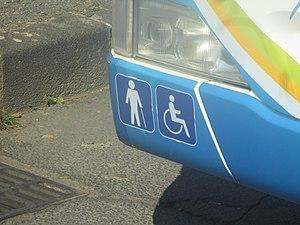
The accessibility symbols on the Mercedes-Benz Citaro C1 Facelift n°898 of Cap’Bus. Français
Cap’Bus est un réseau de transport en commun d’autobus desservant 19 des 20 communes de la communauté d’agglomération Hérault Méditerranée à l’aide d’un réseau de 5 lignes régulières, 4 lignes en TAD et 2 navettes régulières vers les plages en été.